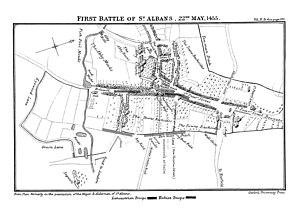
La première bataille de St Albans se déroule le 22 mai 1455. C'est le premier affrontement de la guerre des Deux-Roses, et elle se solde par une victoire du parti yorkiste.